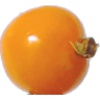
Label: Physalis 1